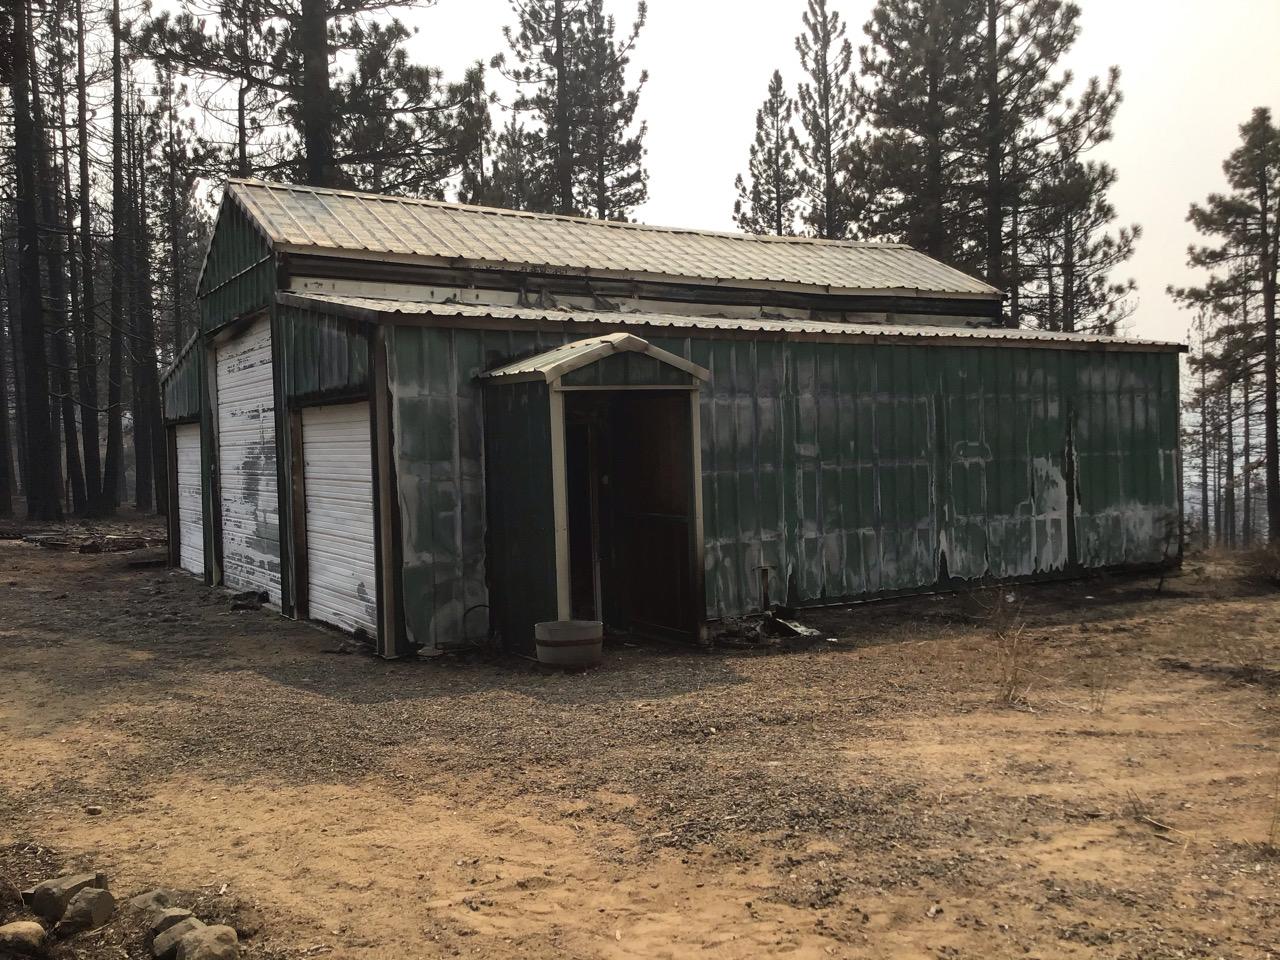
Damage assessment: destroyed